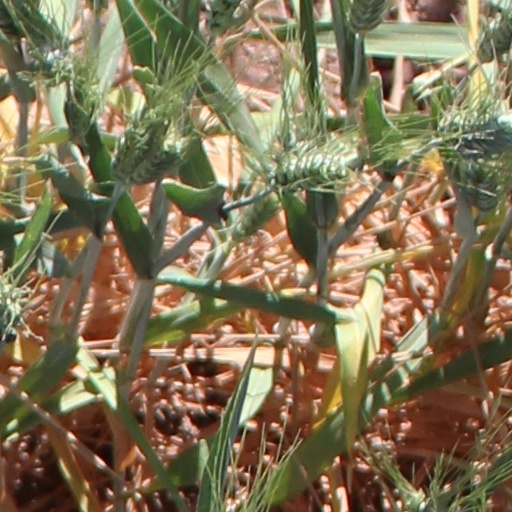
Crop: wheat